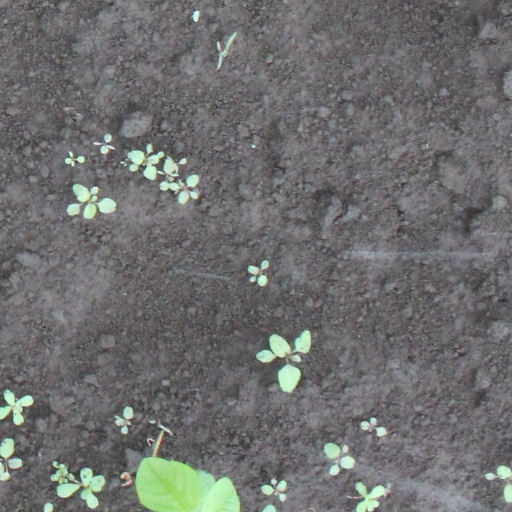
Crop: soybean